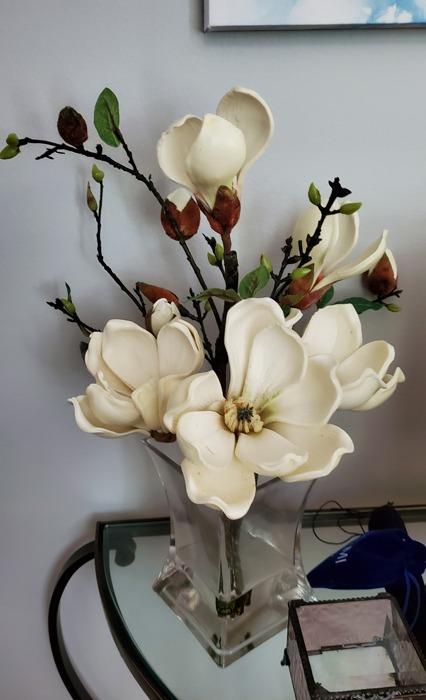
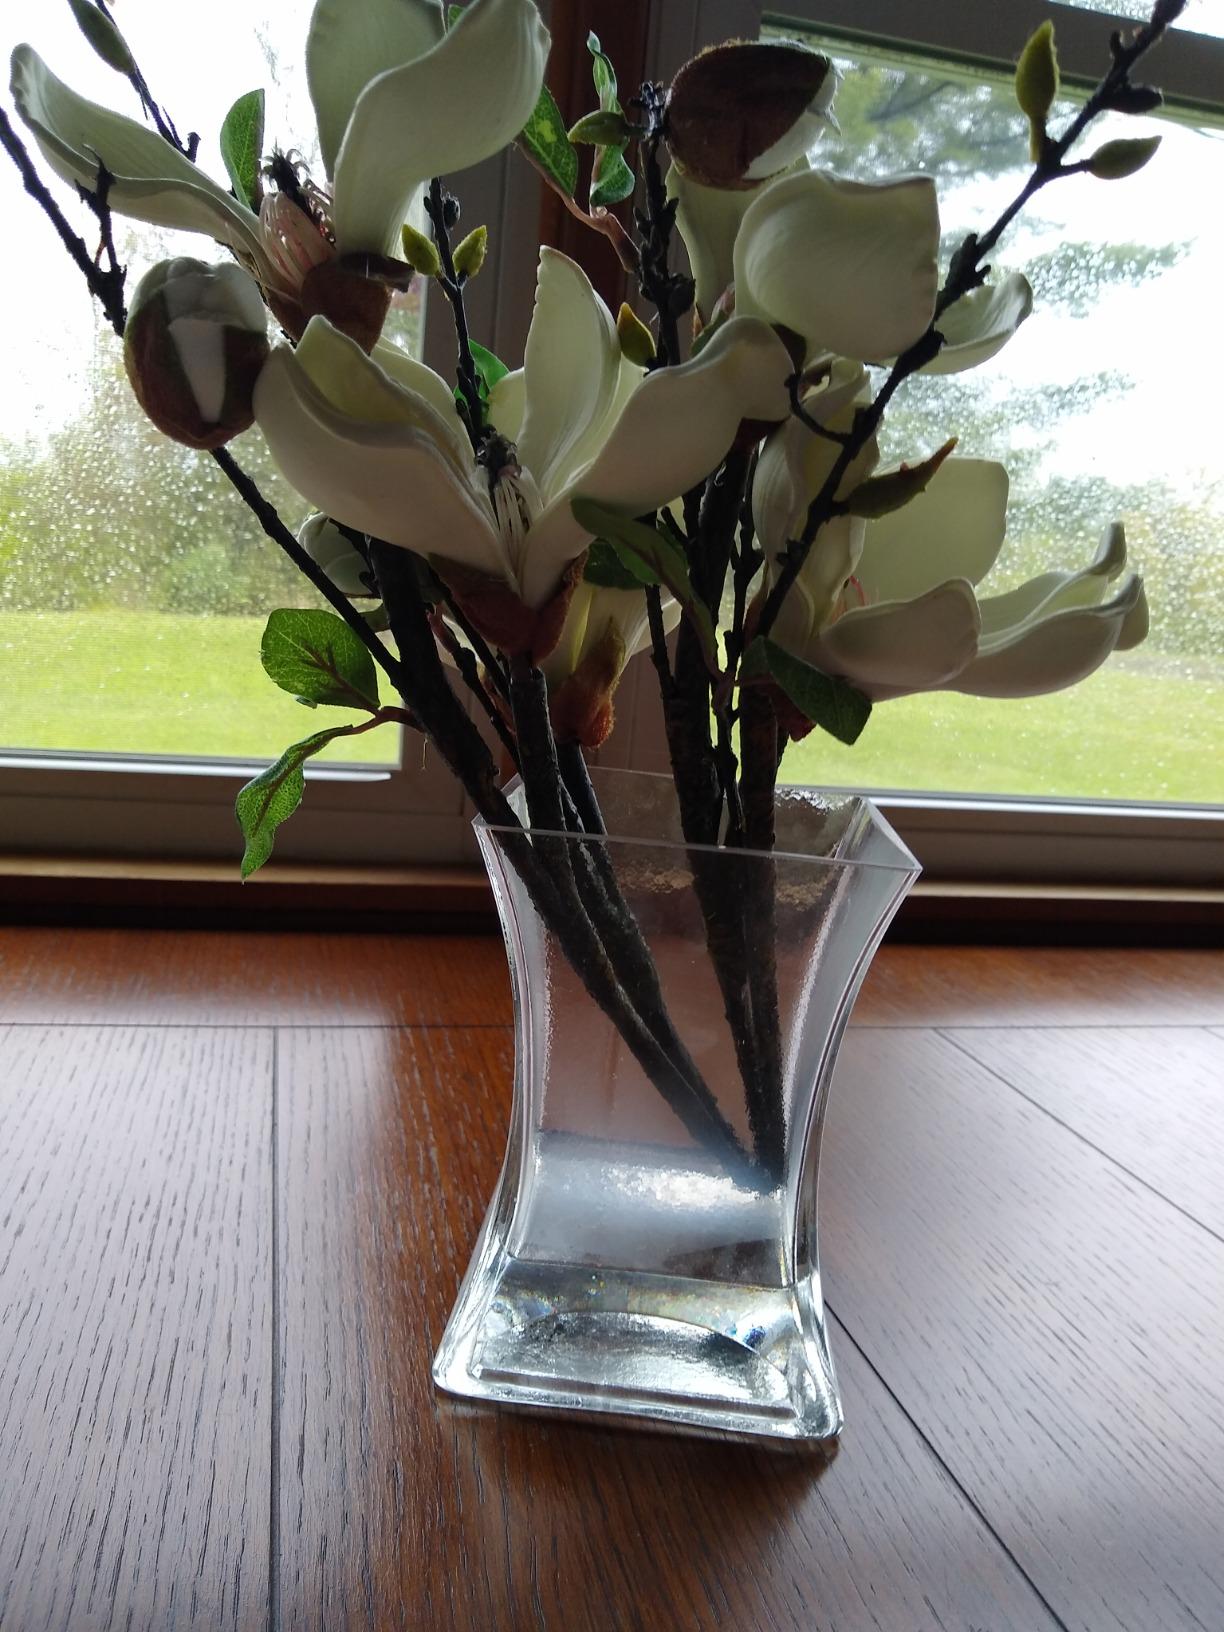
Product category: vase
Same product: yes